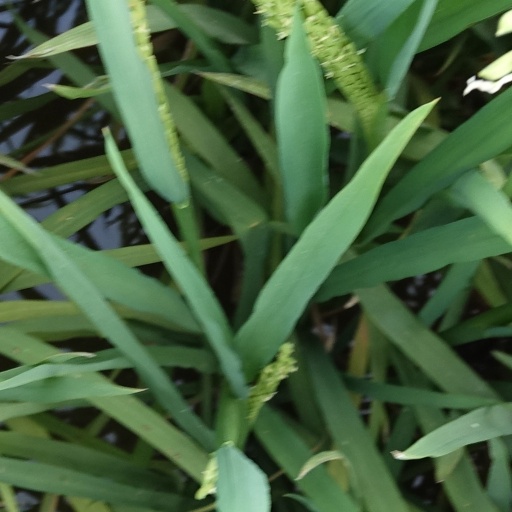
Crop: rice